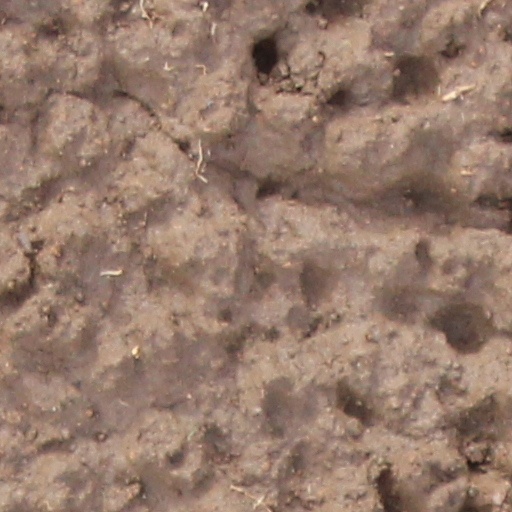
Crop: wheat